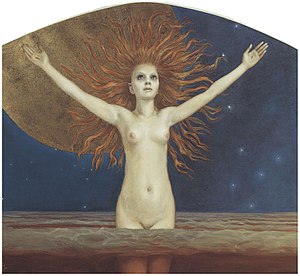
Akseli Gallen-Kallela /  Galleri
Akseli Gallen-Kallela var en finsk maler. Han er mest kendt for sine malerier med motiver hentet fra det finske nationalepos, Kalevala. Hans malerier var af stor vigtighed for udviklingen af den finske nationalidentitet. Han skiftede navn fra Gallén til Gallen-Kallela i 1907.